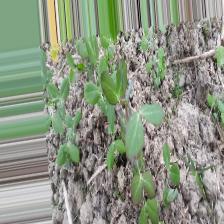
Label: Normal